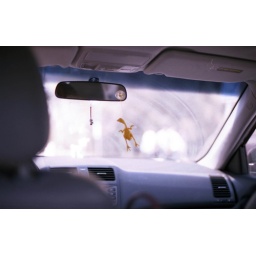
chicken in janet's car